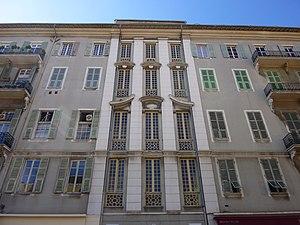
Palais Hongran, (Nice, Alpes-maritimes, France)
Cet article recense les monuments historiques de Nice, en France.
Le palais Hongran de Fiano est un imposant immeuble de logements de Nice datant du XVIIIᵉ siècle. Il est situé au nᵒ 2 rue Saint-François-de-Paule.